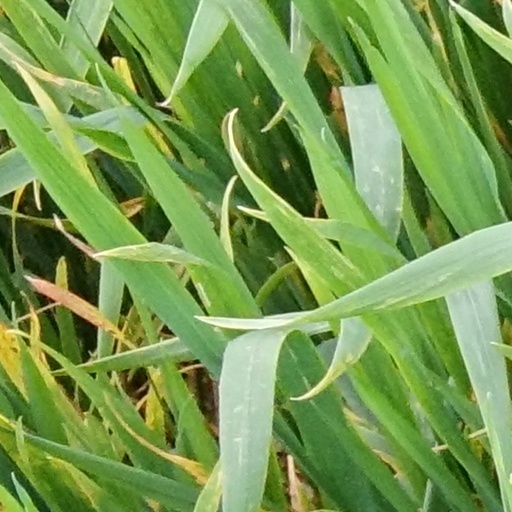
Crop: wheat